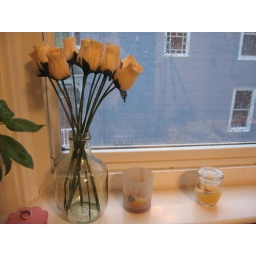
Wooden roses in an apple juice bottle.